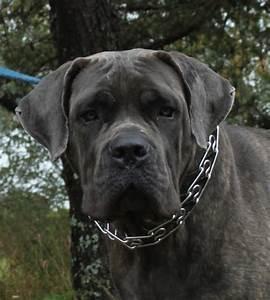
dog